Data analysis

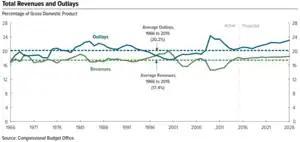
A time series illustrated with a line chart demonstrating trends in U.S. federal spending and revenue over time

Once data is analyzed, it may be reported in many formats to the users of the analysis to support their requirements. The users may have feedback, which results in additional analysis.